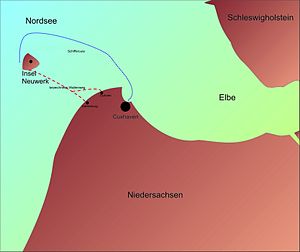
Neuwerk
Neuwerk
Neuwerk er en beboet ø med ca. 40 indbyggere i den sydøstlige del af Nordsøen og i den sydvestlige del af Elbenmunsdingen i det nordvestlige Tyskland. Øen ligger ca. 13 kilometer nordvest for Cuxhaven. Administrativt udgør øen, sammen med de ubeboede naboøer Scharhörn og Nigehörn, eksklaven Stadtteil Neuwerk i Hamborg, som ligger ca. 100 kilometer længere mod sydøst. Øen er en del af den 13.750 hektar store Nationalpark Hamburgisches Wattenmeer. Det højeste punkt er på ca. 7 meter.